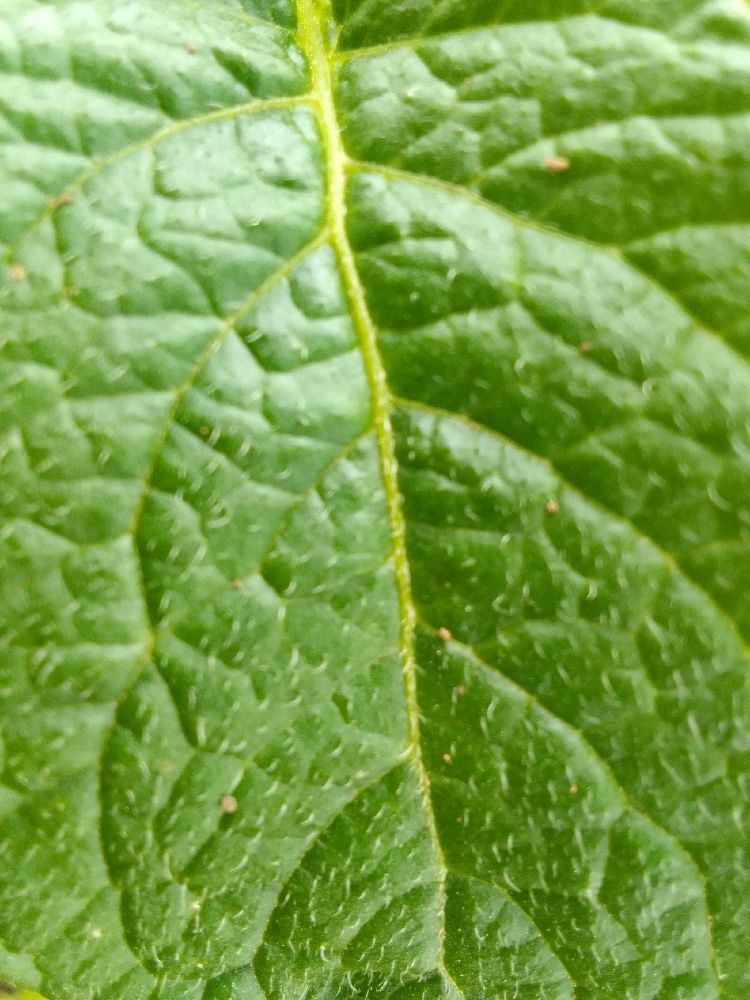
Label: Healthy